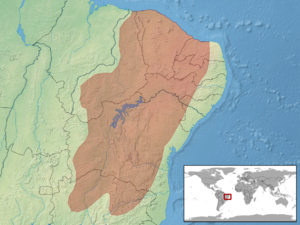
Bothrops erythromelas est une espèce de serpents de la famille des Viperidae.